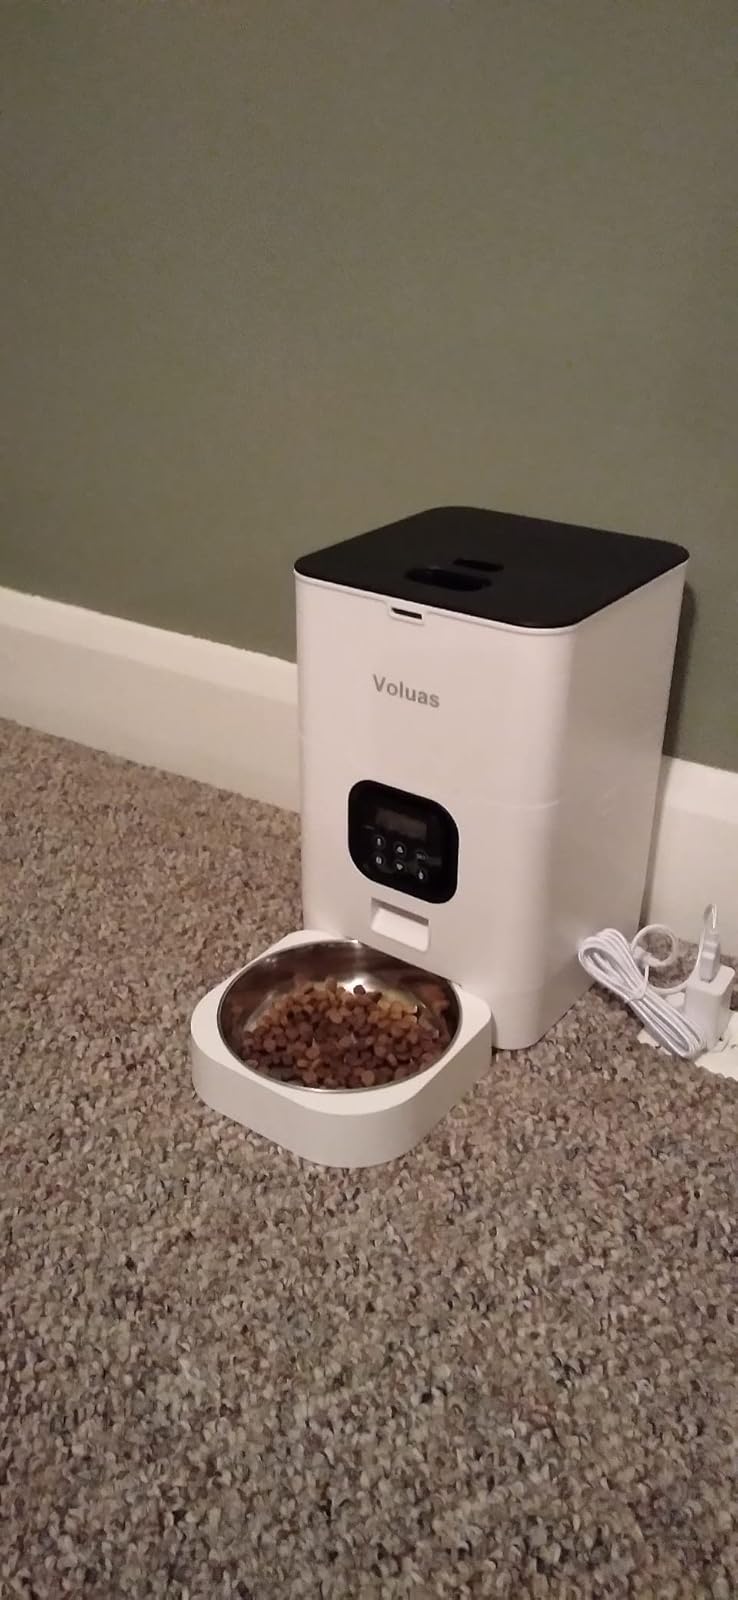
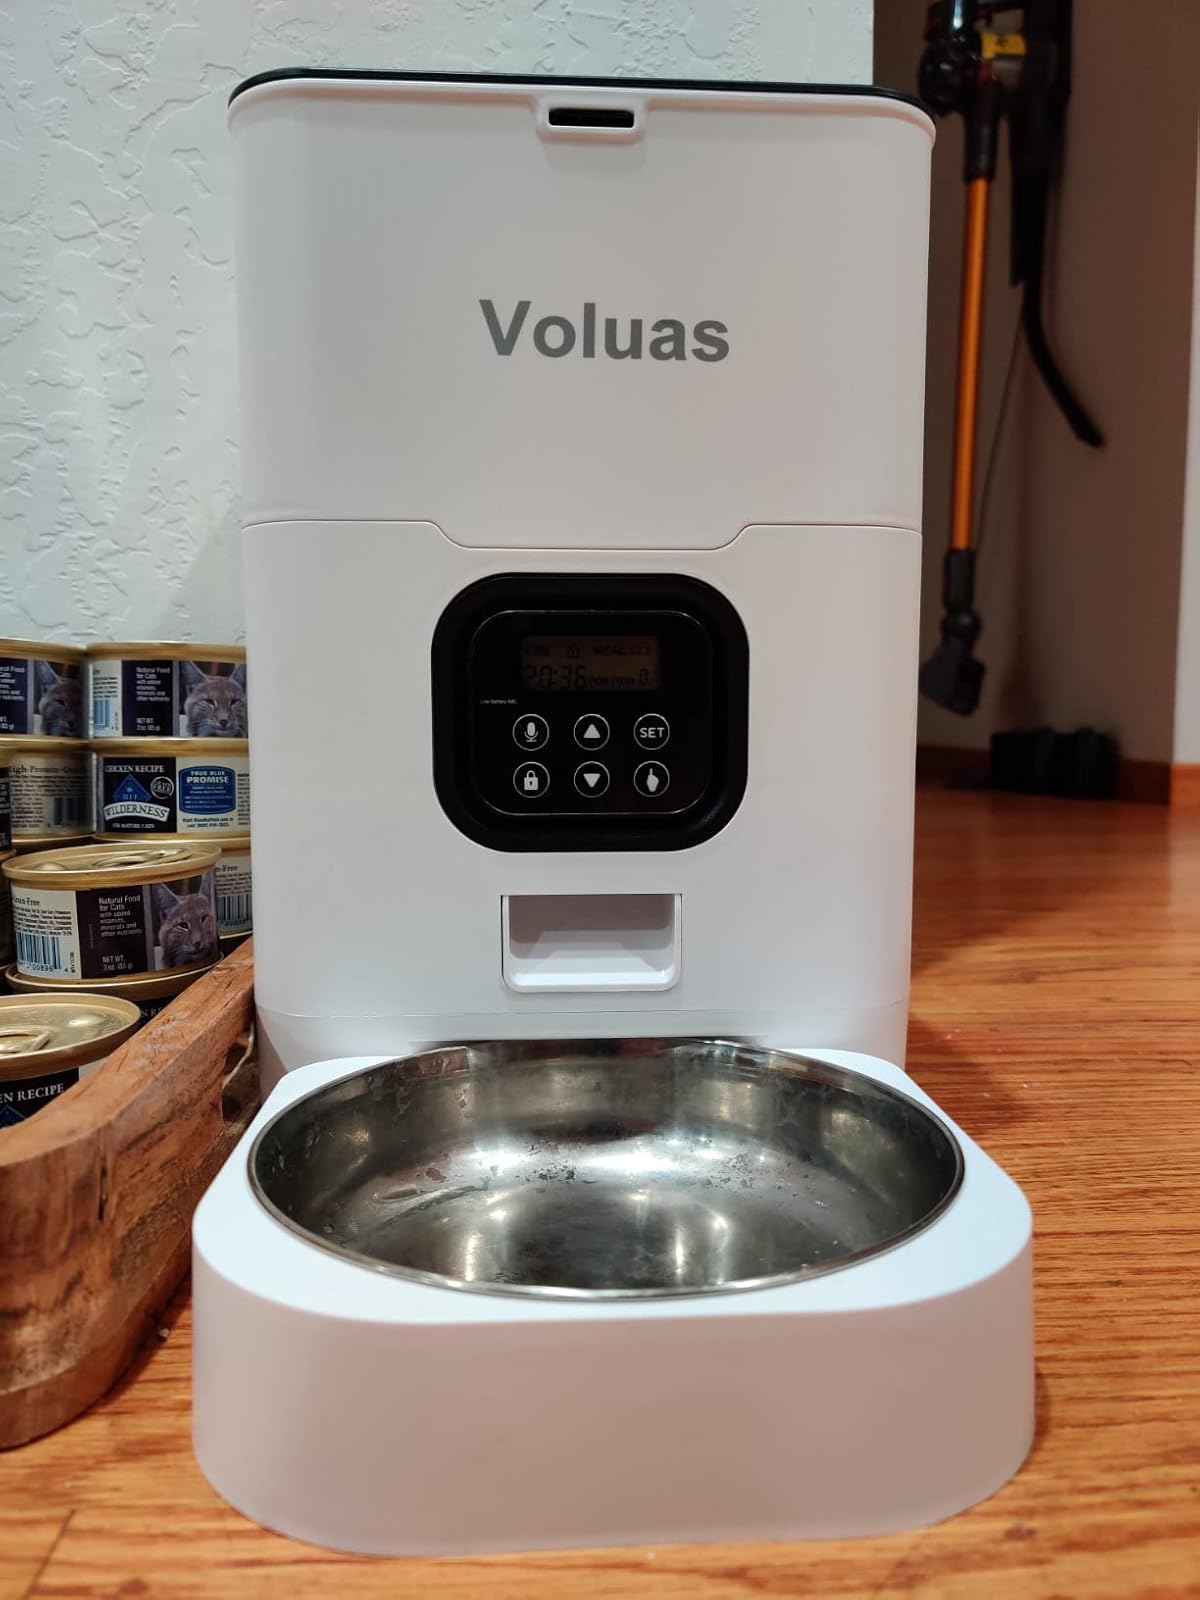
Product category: items_feeder
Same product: yes